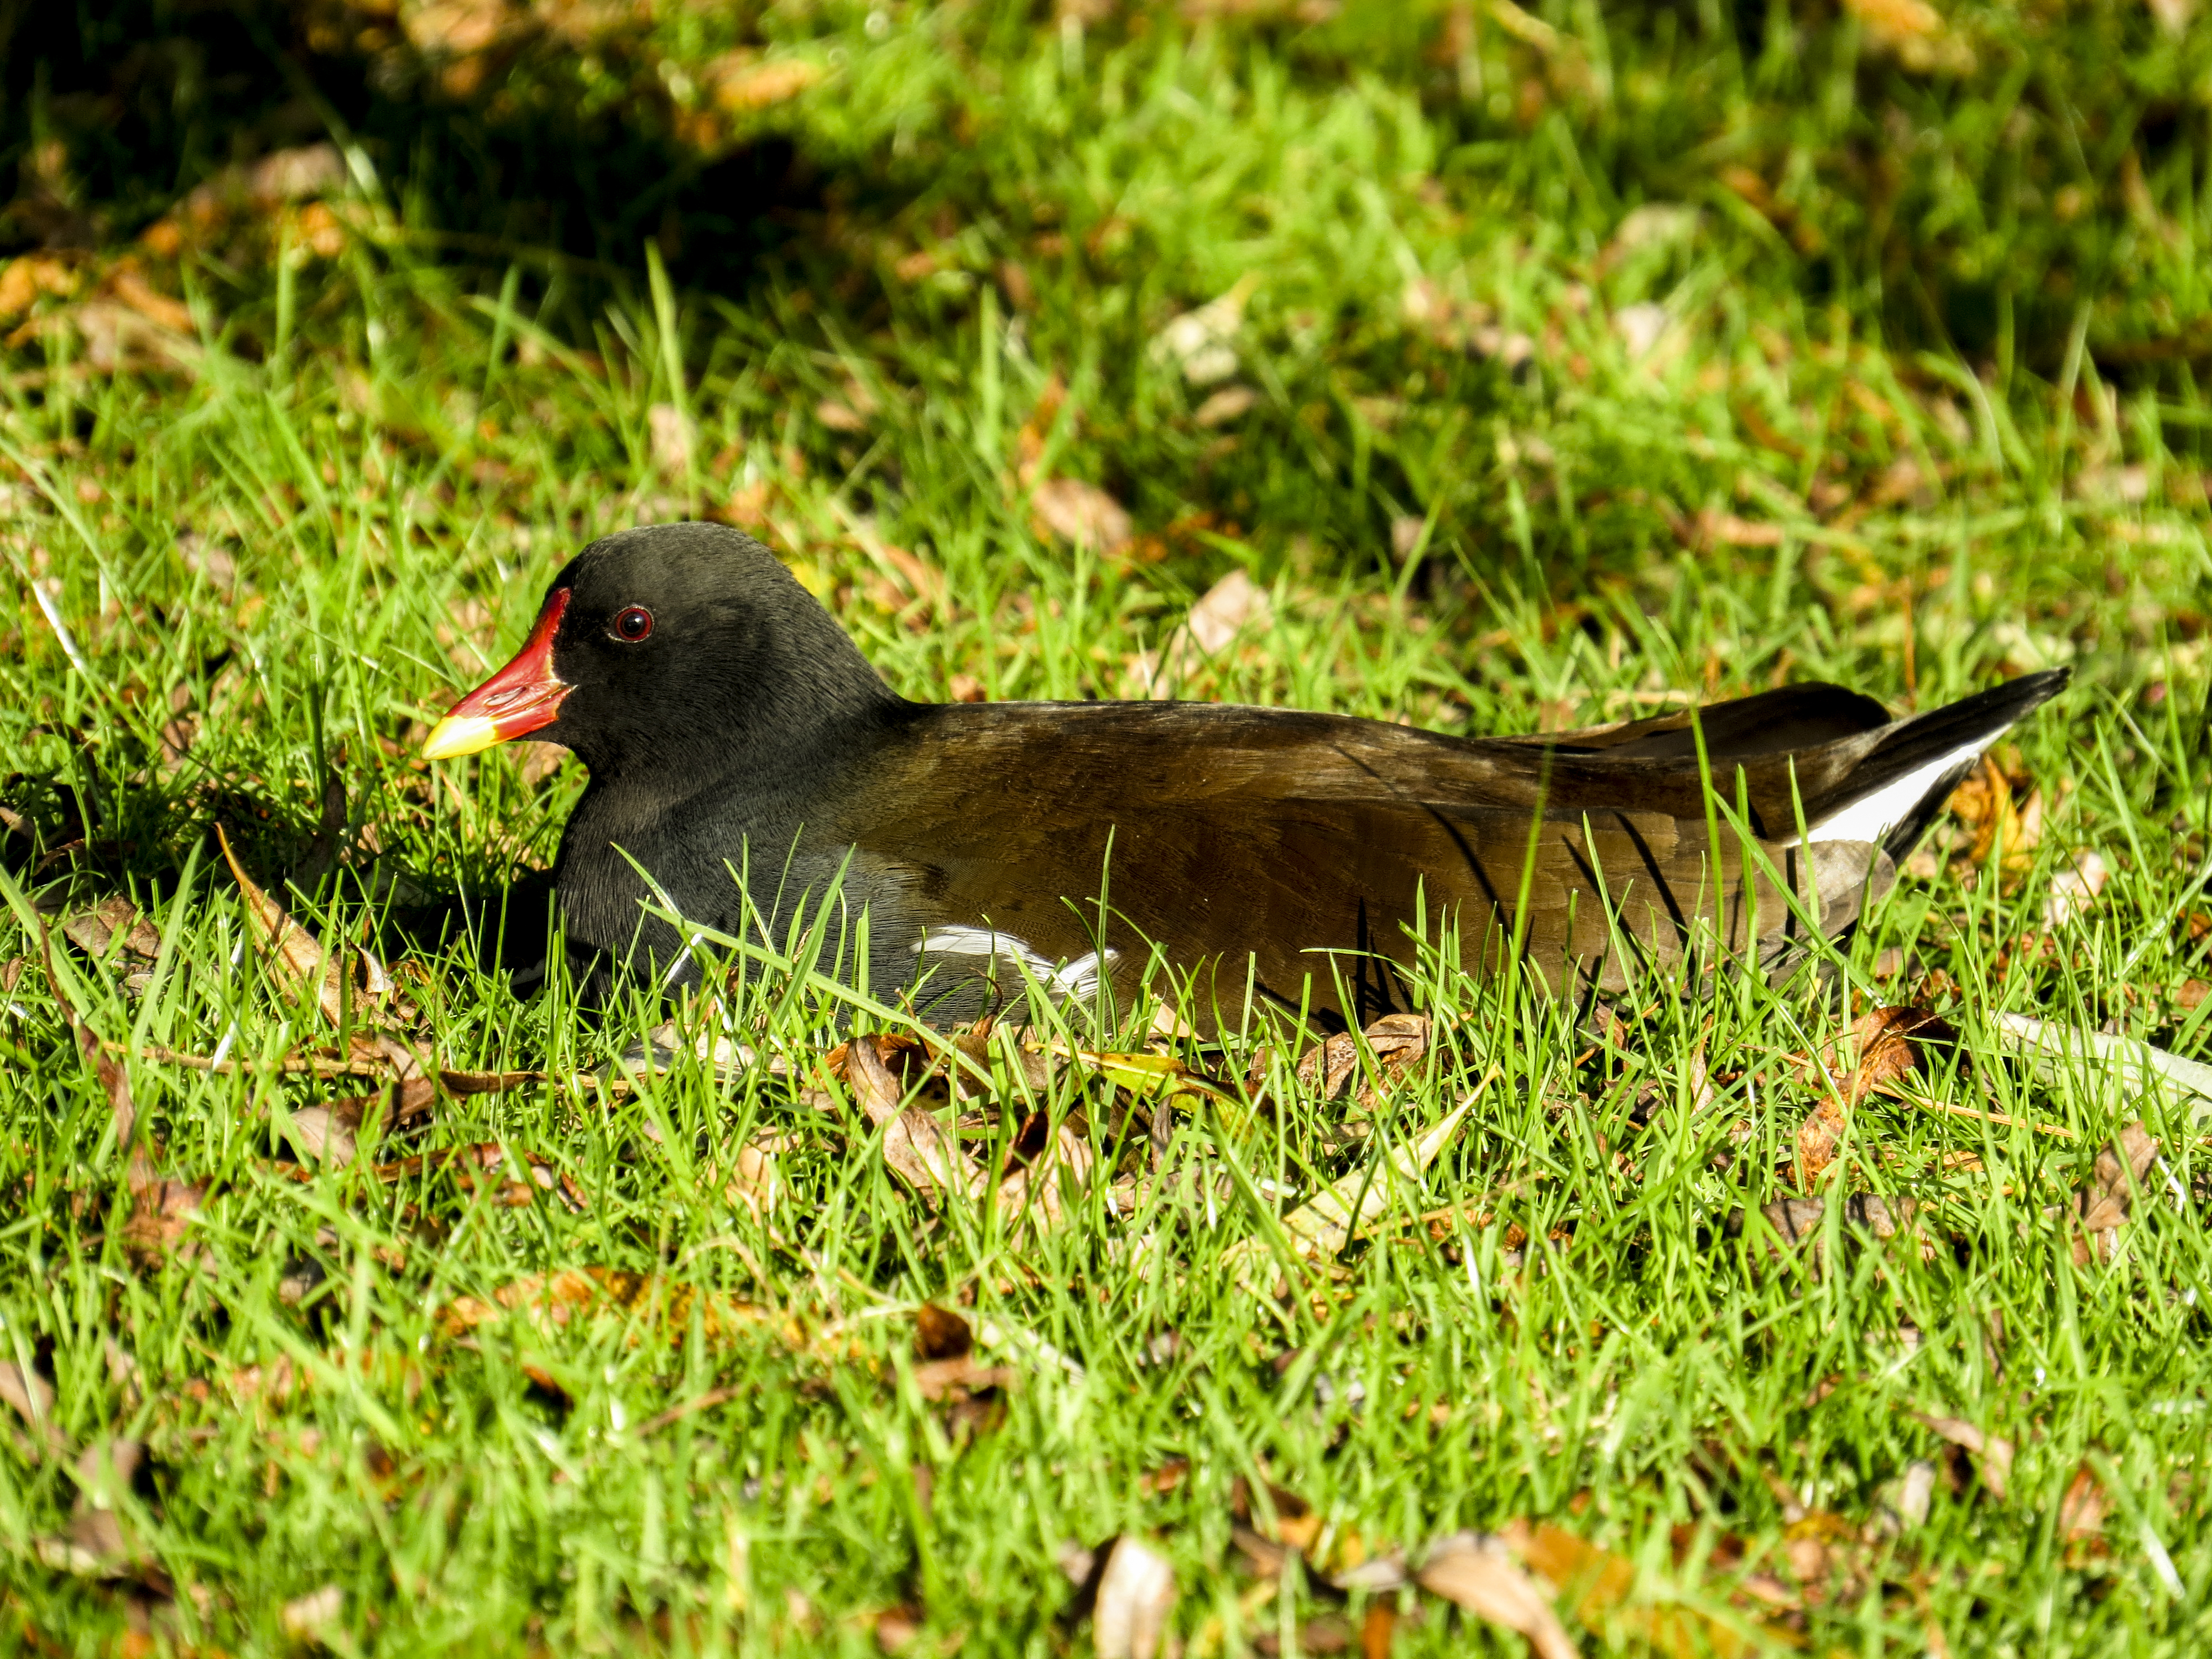
nature, grass, bird, wildlife, beak, fauna, uk, duck, vertebrate, water bird, peterborough, perching bird